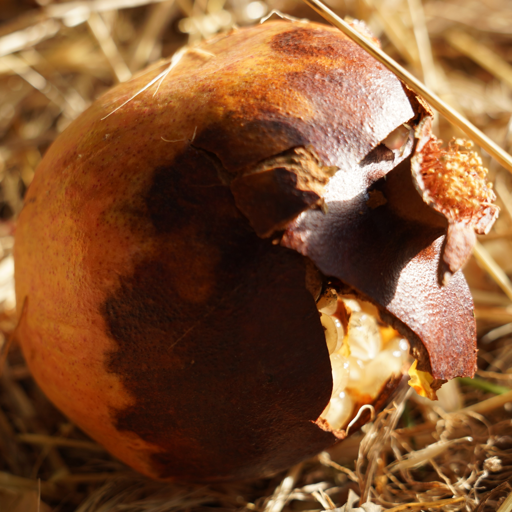
Label: Colletotrichum spp